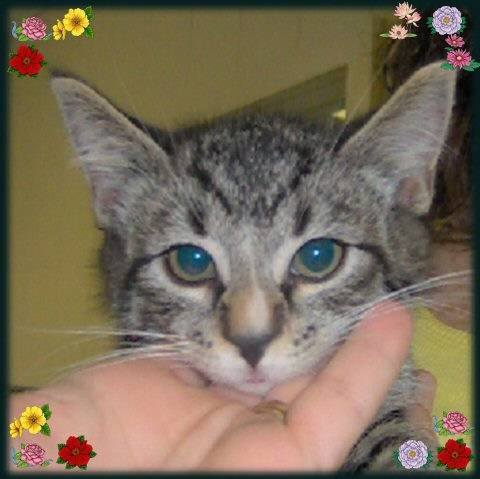
Label: cat